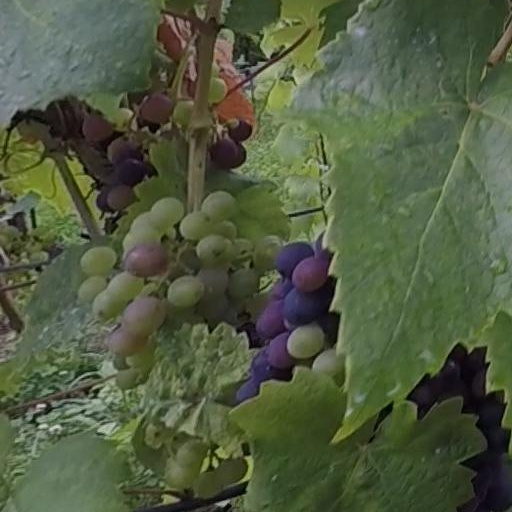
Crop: grape